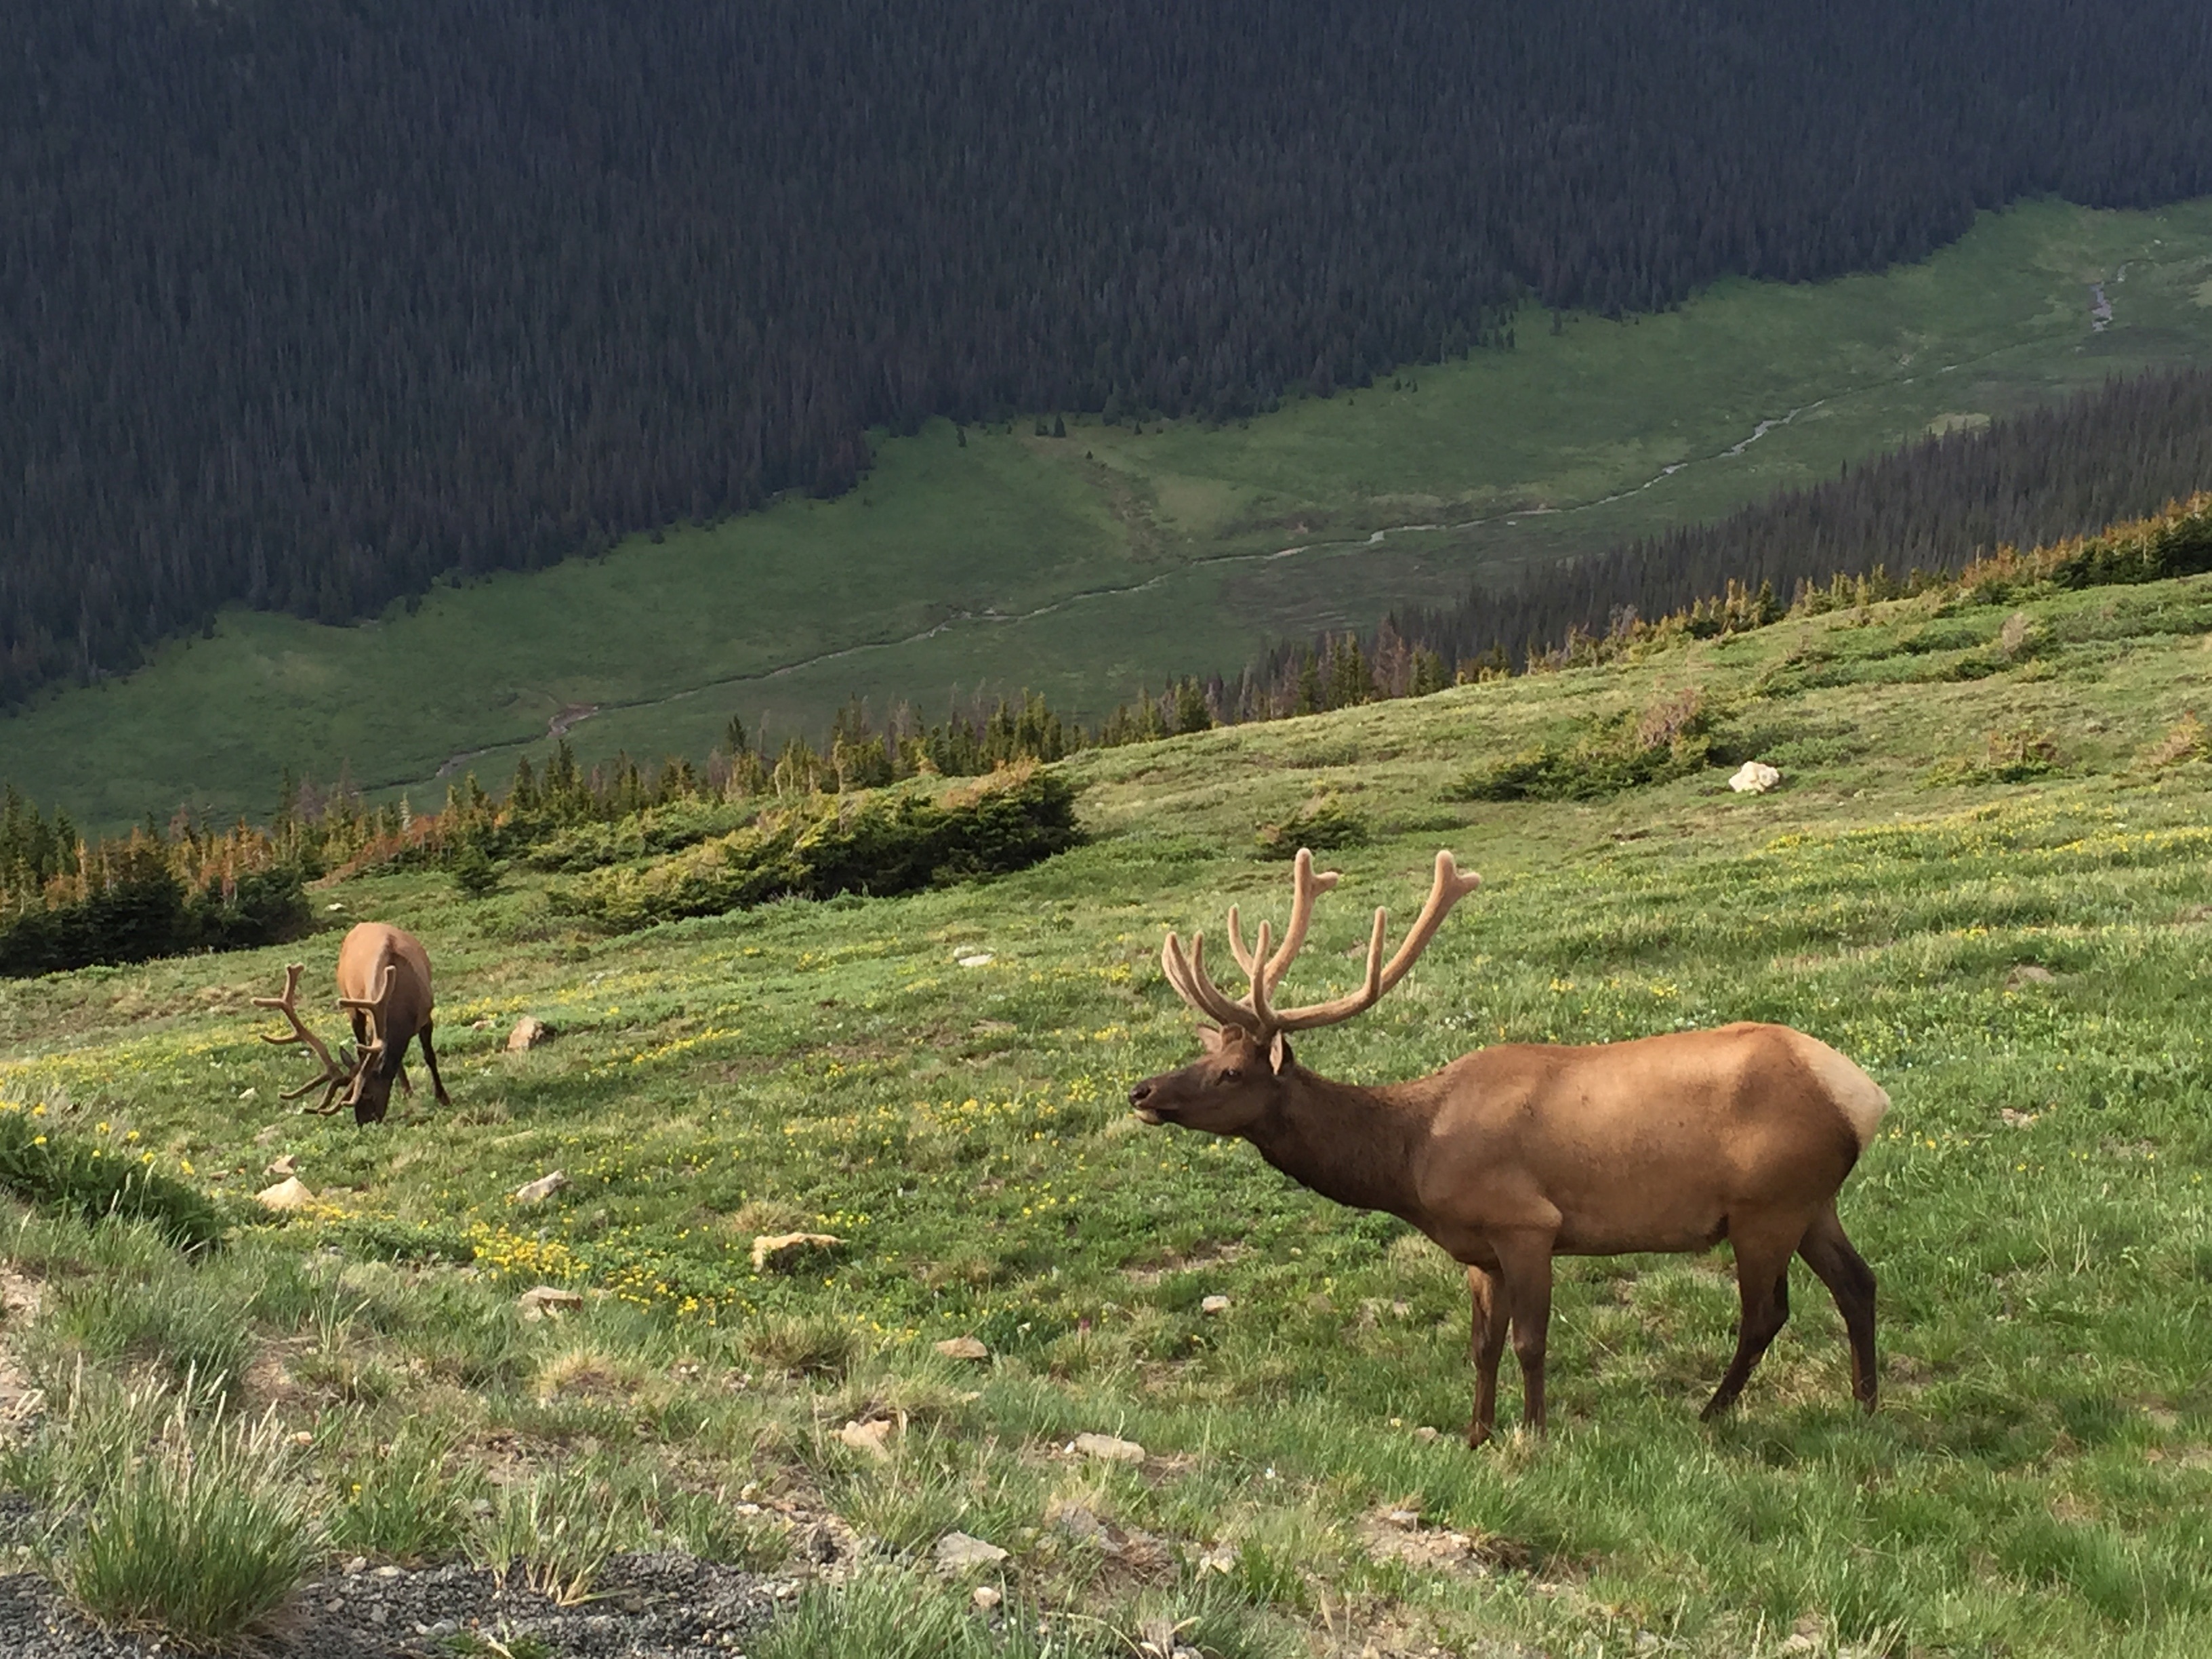
nature, wilderness, mountain, meadow, prairie, wildlife, deer, herd, pasture, grazing, mammal, fauna, plain, colorado, grassland, vertebrate, elk, rocky mountain national park